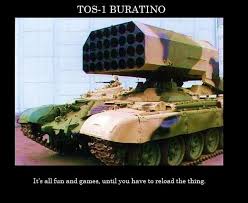
Label: Self Propelled Artillery